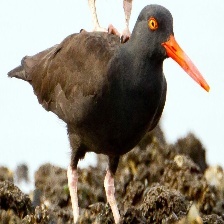
Species: AFRICAN OYSTER CATCHER
Scientific name: HAEMATOPUS MOQUINI
ImageNet parent category: oystercatcher